Tanks of Sweden

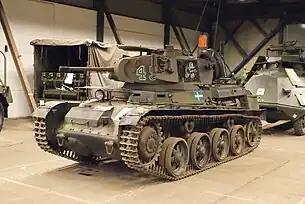
Swedish Landsverk L-60 World War II tank.

This article deals with the history and development of tanks employed by the military of Sweden, from the interwar period, and World War II, the Cold War and modern era.